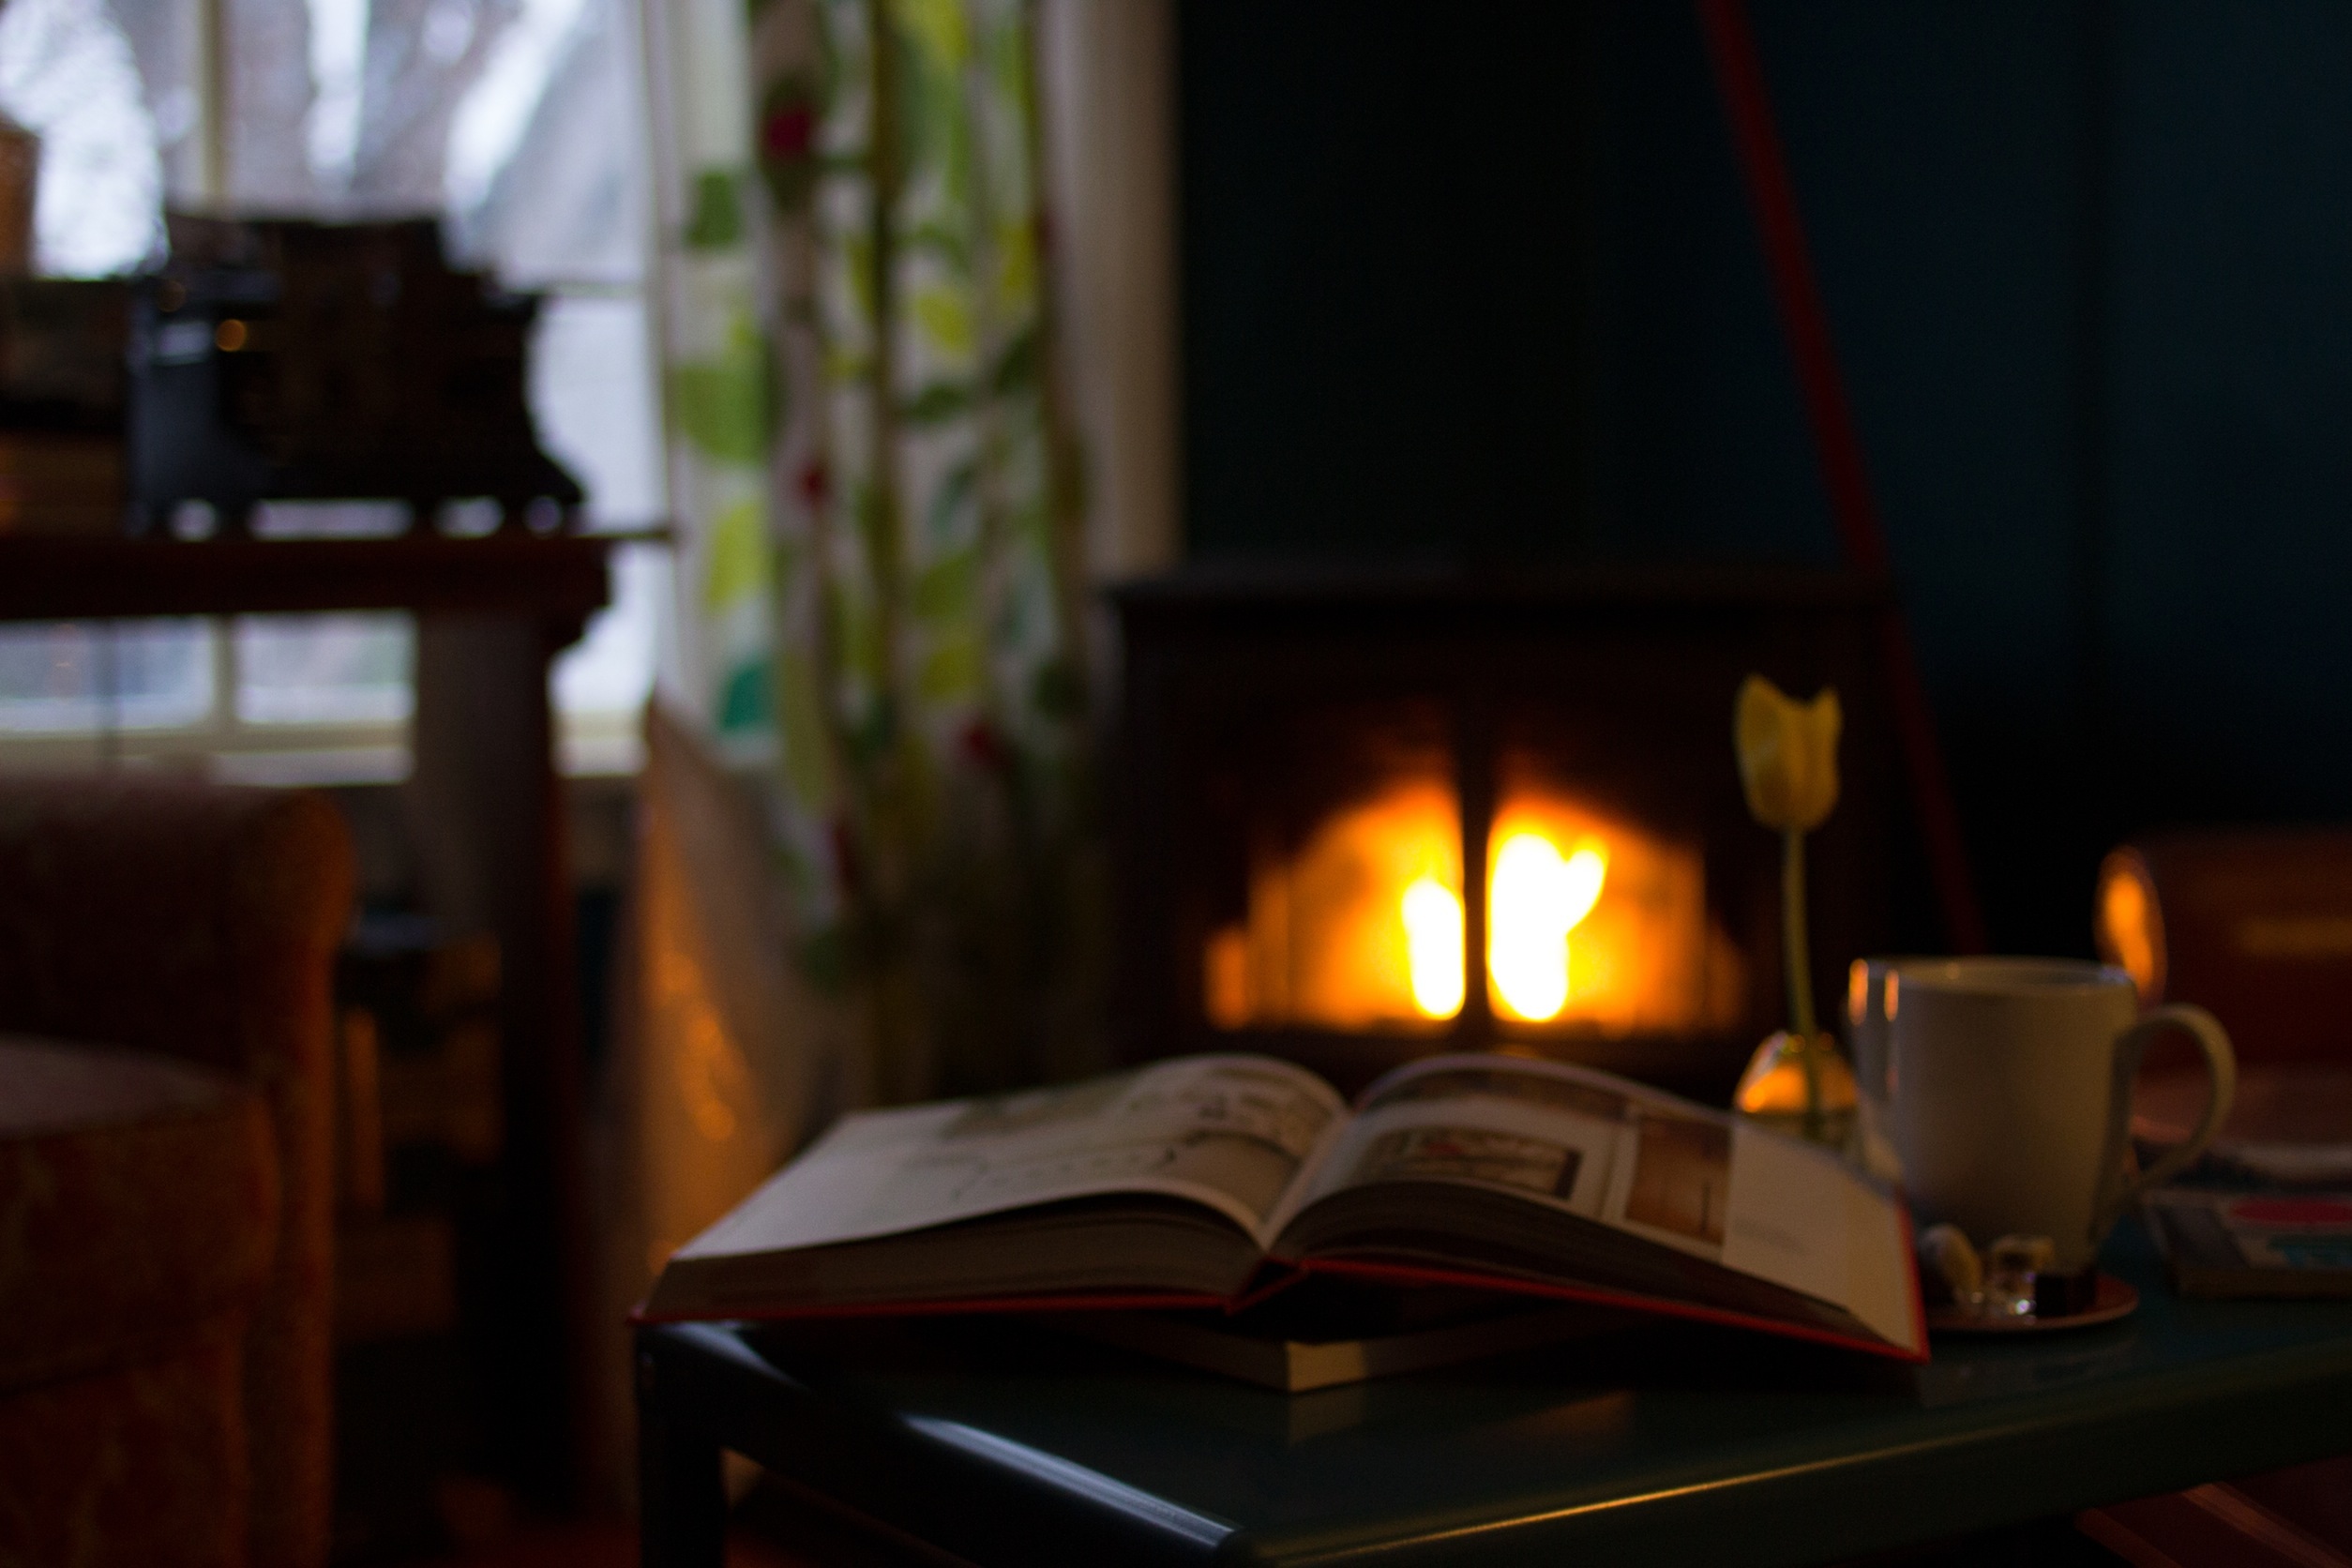
book, reading, cottage, flame, fireplace, living room, room, lighting, pages, hearth